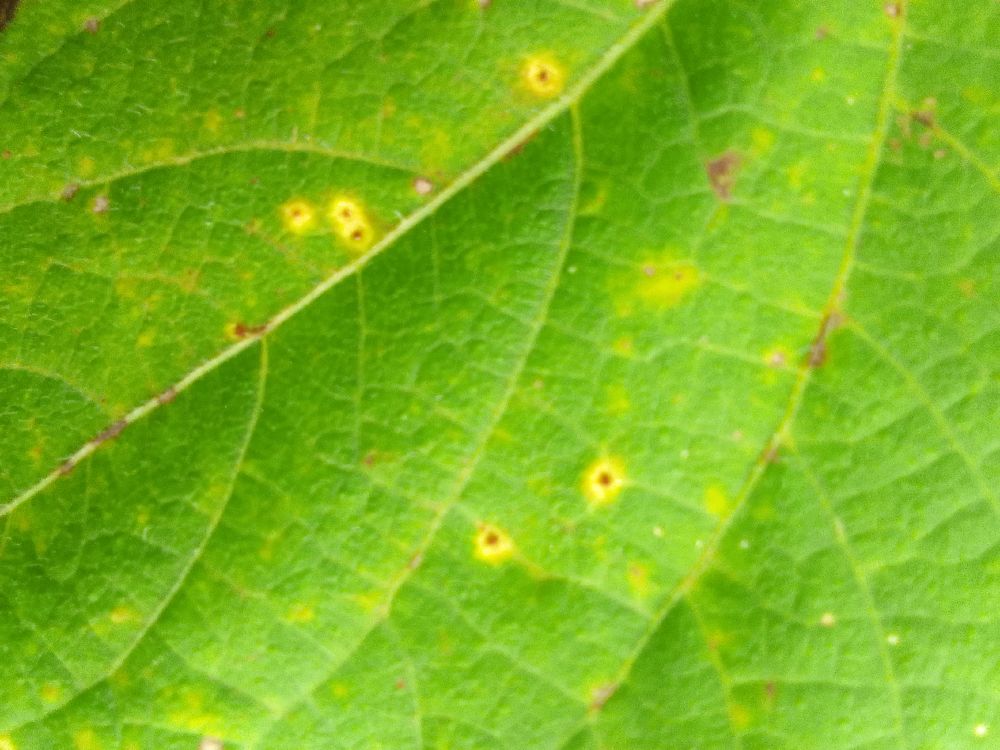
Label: rust